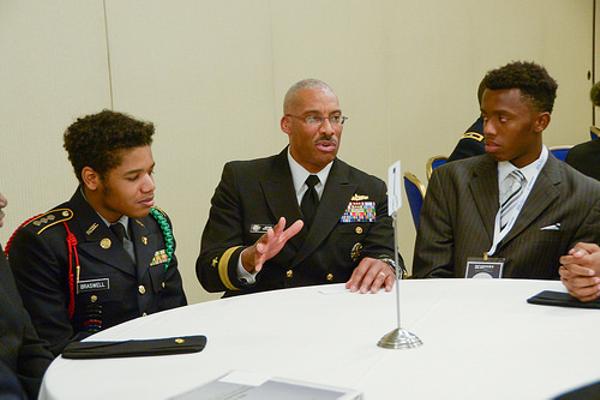
回答: 「ここにグラスが2つあるだろう?これを」「ありません」